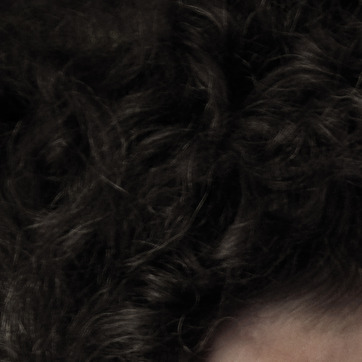
Material: hair